Springfield Road

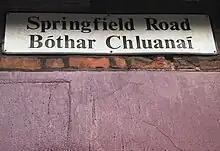
Bilingual street sign at the junction with the Falls Road

The Springfield Road is a residential area and road traffic thoroughfare adjacent to the Falls Road in west Belfast. The local population is predominantly Irish nationalist and republican. Along parts of the road are several interface areas with the neighbouring Ulster loyalist areas of the Greater Shankill. The Springfield Road includes the Ballymurphy and New Barnsley districts and is overlooked by Black Mountain and Divis.